Megapnosaurus

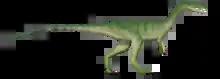
Life restoration

"Megapnosaurus rhodesiensis" measured up to long from nose to tail and weighed up to . It was a lean, elongated species of theropod dinosaur with an S-shaped neck, long hind limbs that resembled the legs of large birds such as the secretarybird, shorter forelimbs with four digits on each hand unlike most later theropods, and a long tail. While still lean, it sported a more robust frame than other members of Coelophysoidea. Its lithe and superifically bird-like body lead to "M. rhodesiensis" being one of the first dinosaurs to be portrayed with feathers, though there is no direct evidence that it actually had feathers.